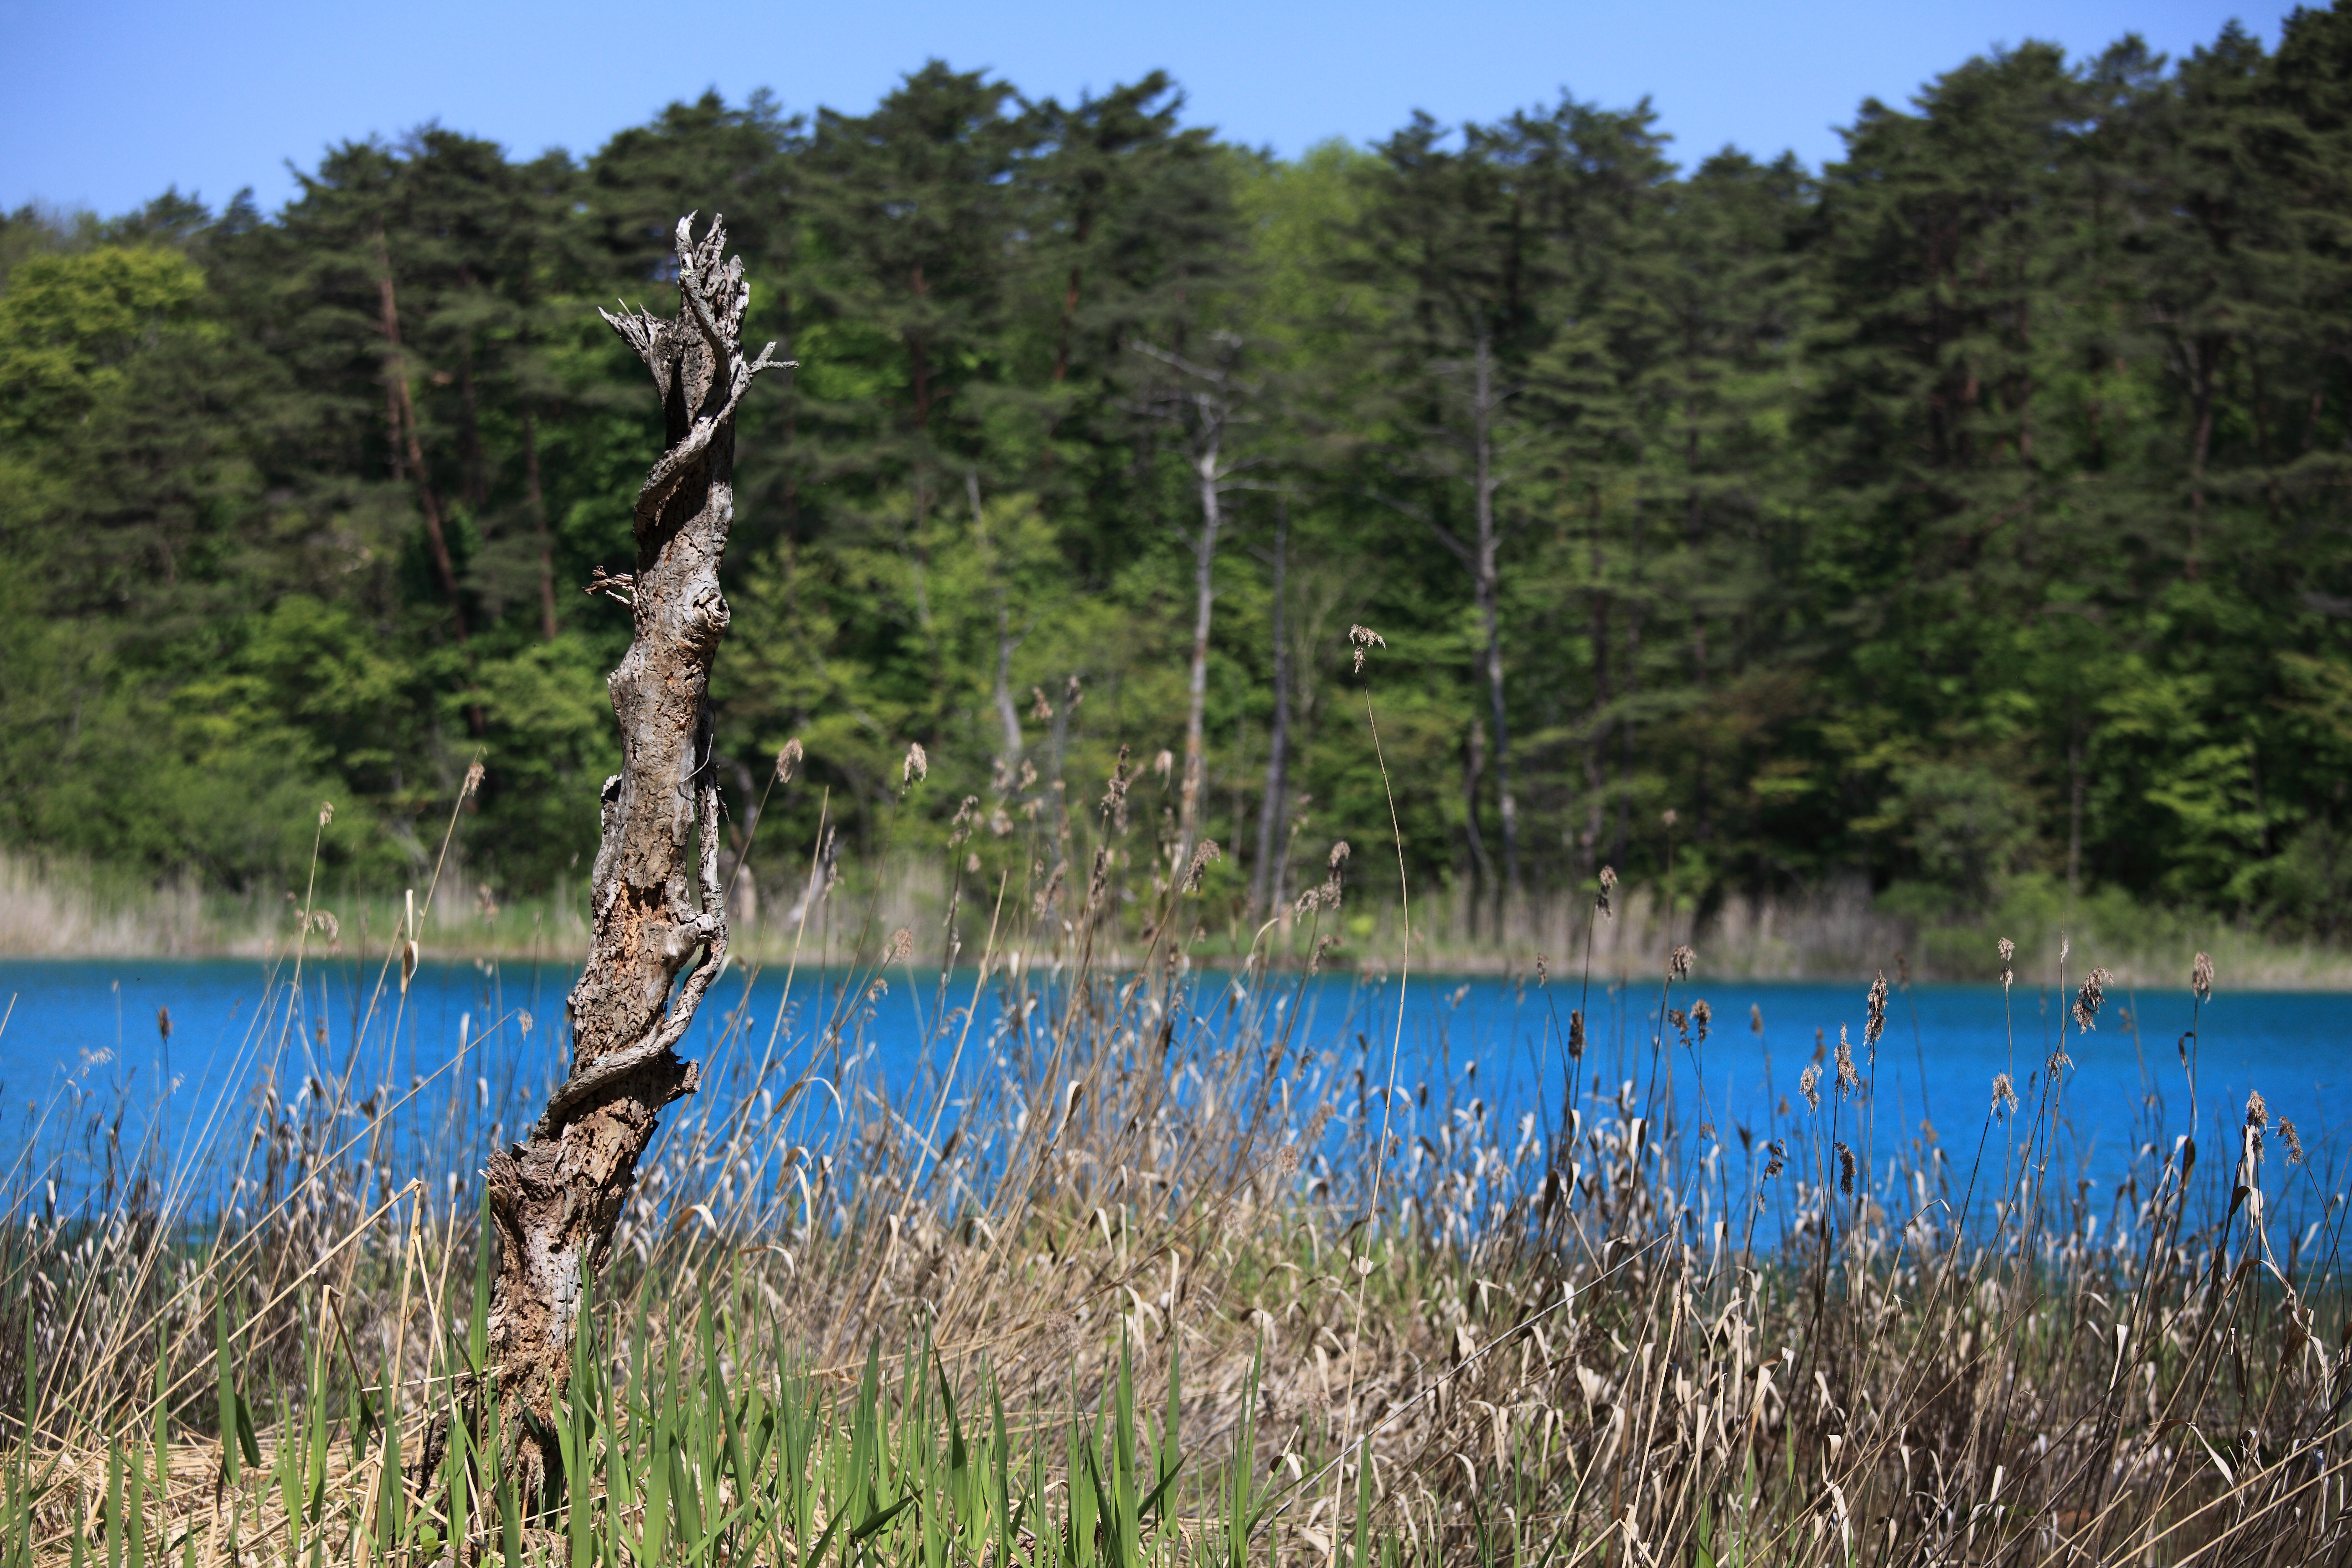
tree, forest, grass, marsh, swamp, wilderness, plant, trail, meadow, lake, pond, high, wetland, 5d, hires, habitat, markii, ecosystem, hi, res, resolution, fukushima, goshikinuma, yamagun, natural environment, woody plant